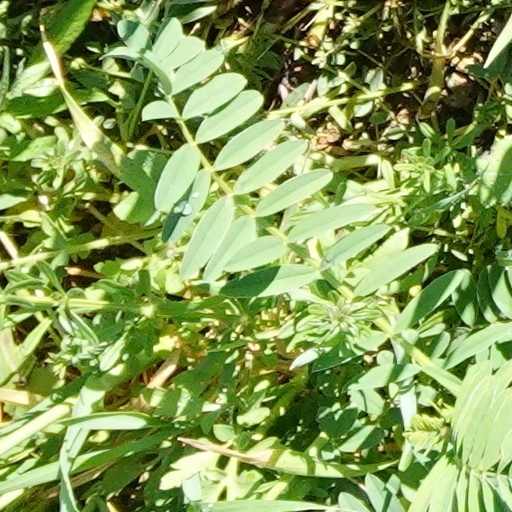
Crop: wheat